Jana Novotná

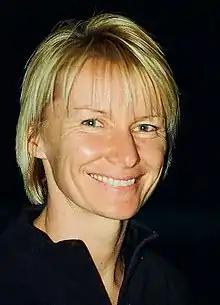
Novotná in 1996

Jana Novotná (2 October 1968 – 19 November 2017) was a Czech professional tennis player. She was ranked world No. 2 in women's singles by the Women's Tennis Association (WTA) in 1997, and as the world No. 1 in women's doubles for 67 weeks. Novotná won the women's singles title at Wimbledon in 1998, and was runner-up in three other singles majors. She also won twelve major women's doubles titles (completing a double career Grand Slam), four major mixed doubles titles, and three Olympic medals. Novotná played a serve and volley game, an increasingly rare style of play among women during her career.